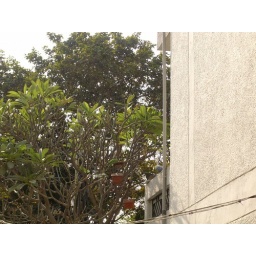
Zoom in around the middle and there is a green parrot